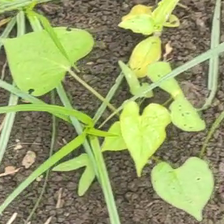
Weed species: Obscure_morning _glory(Ipomoea obscura)